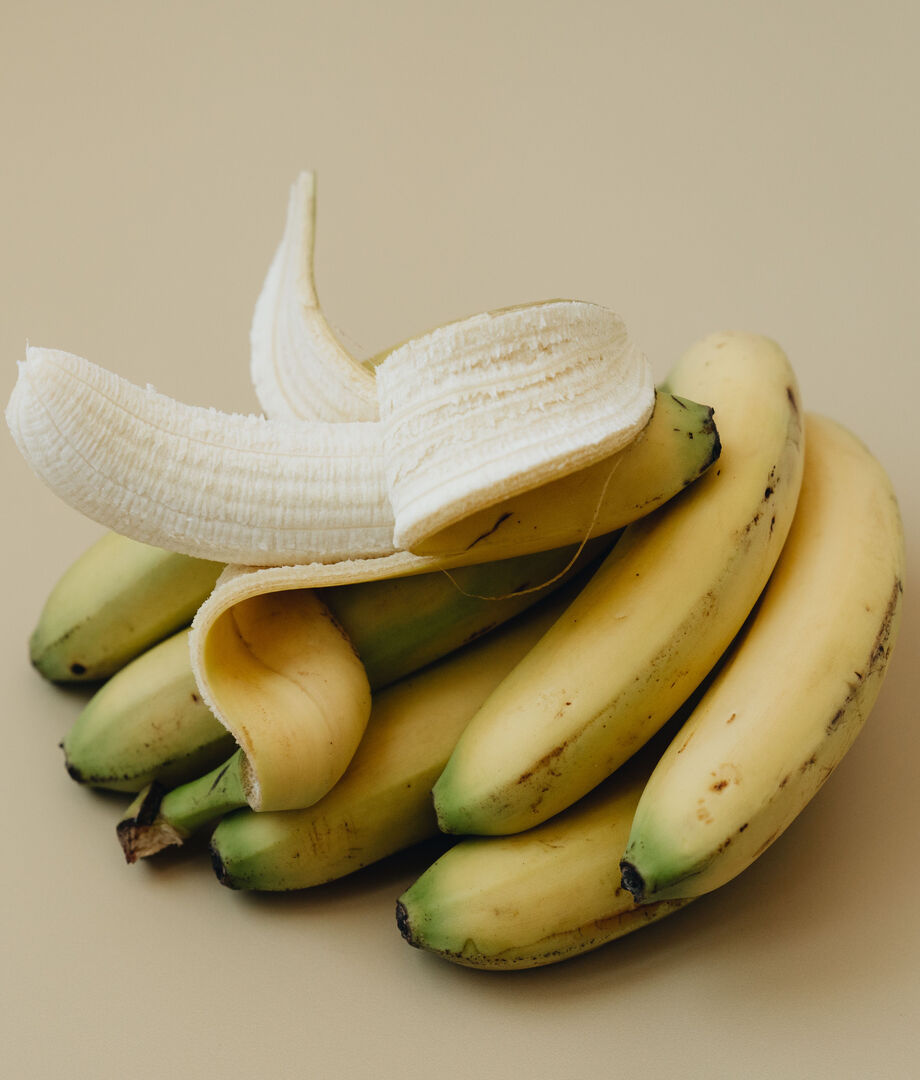
Label: banana